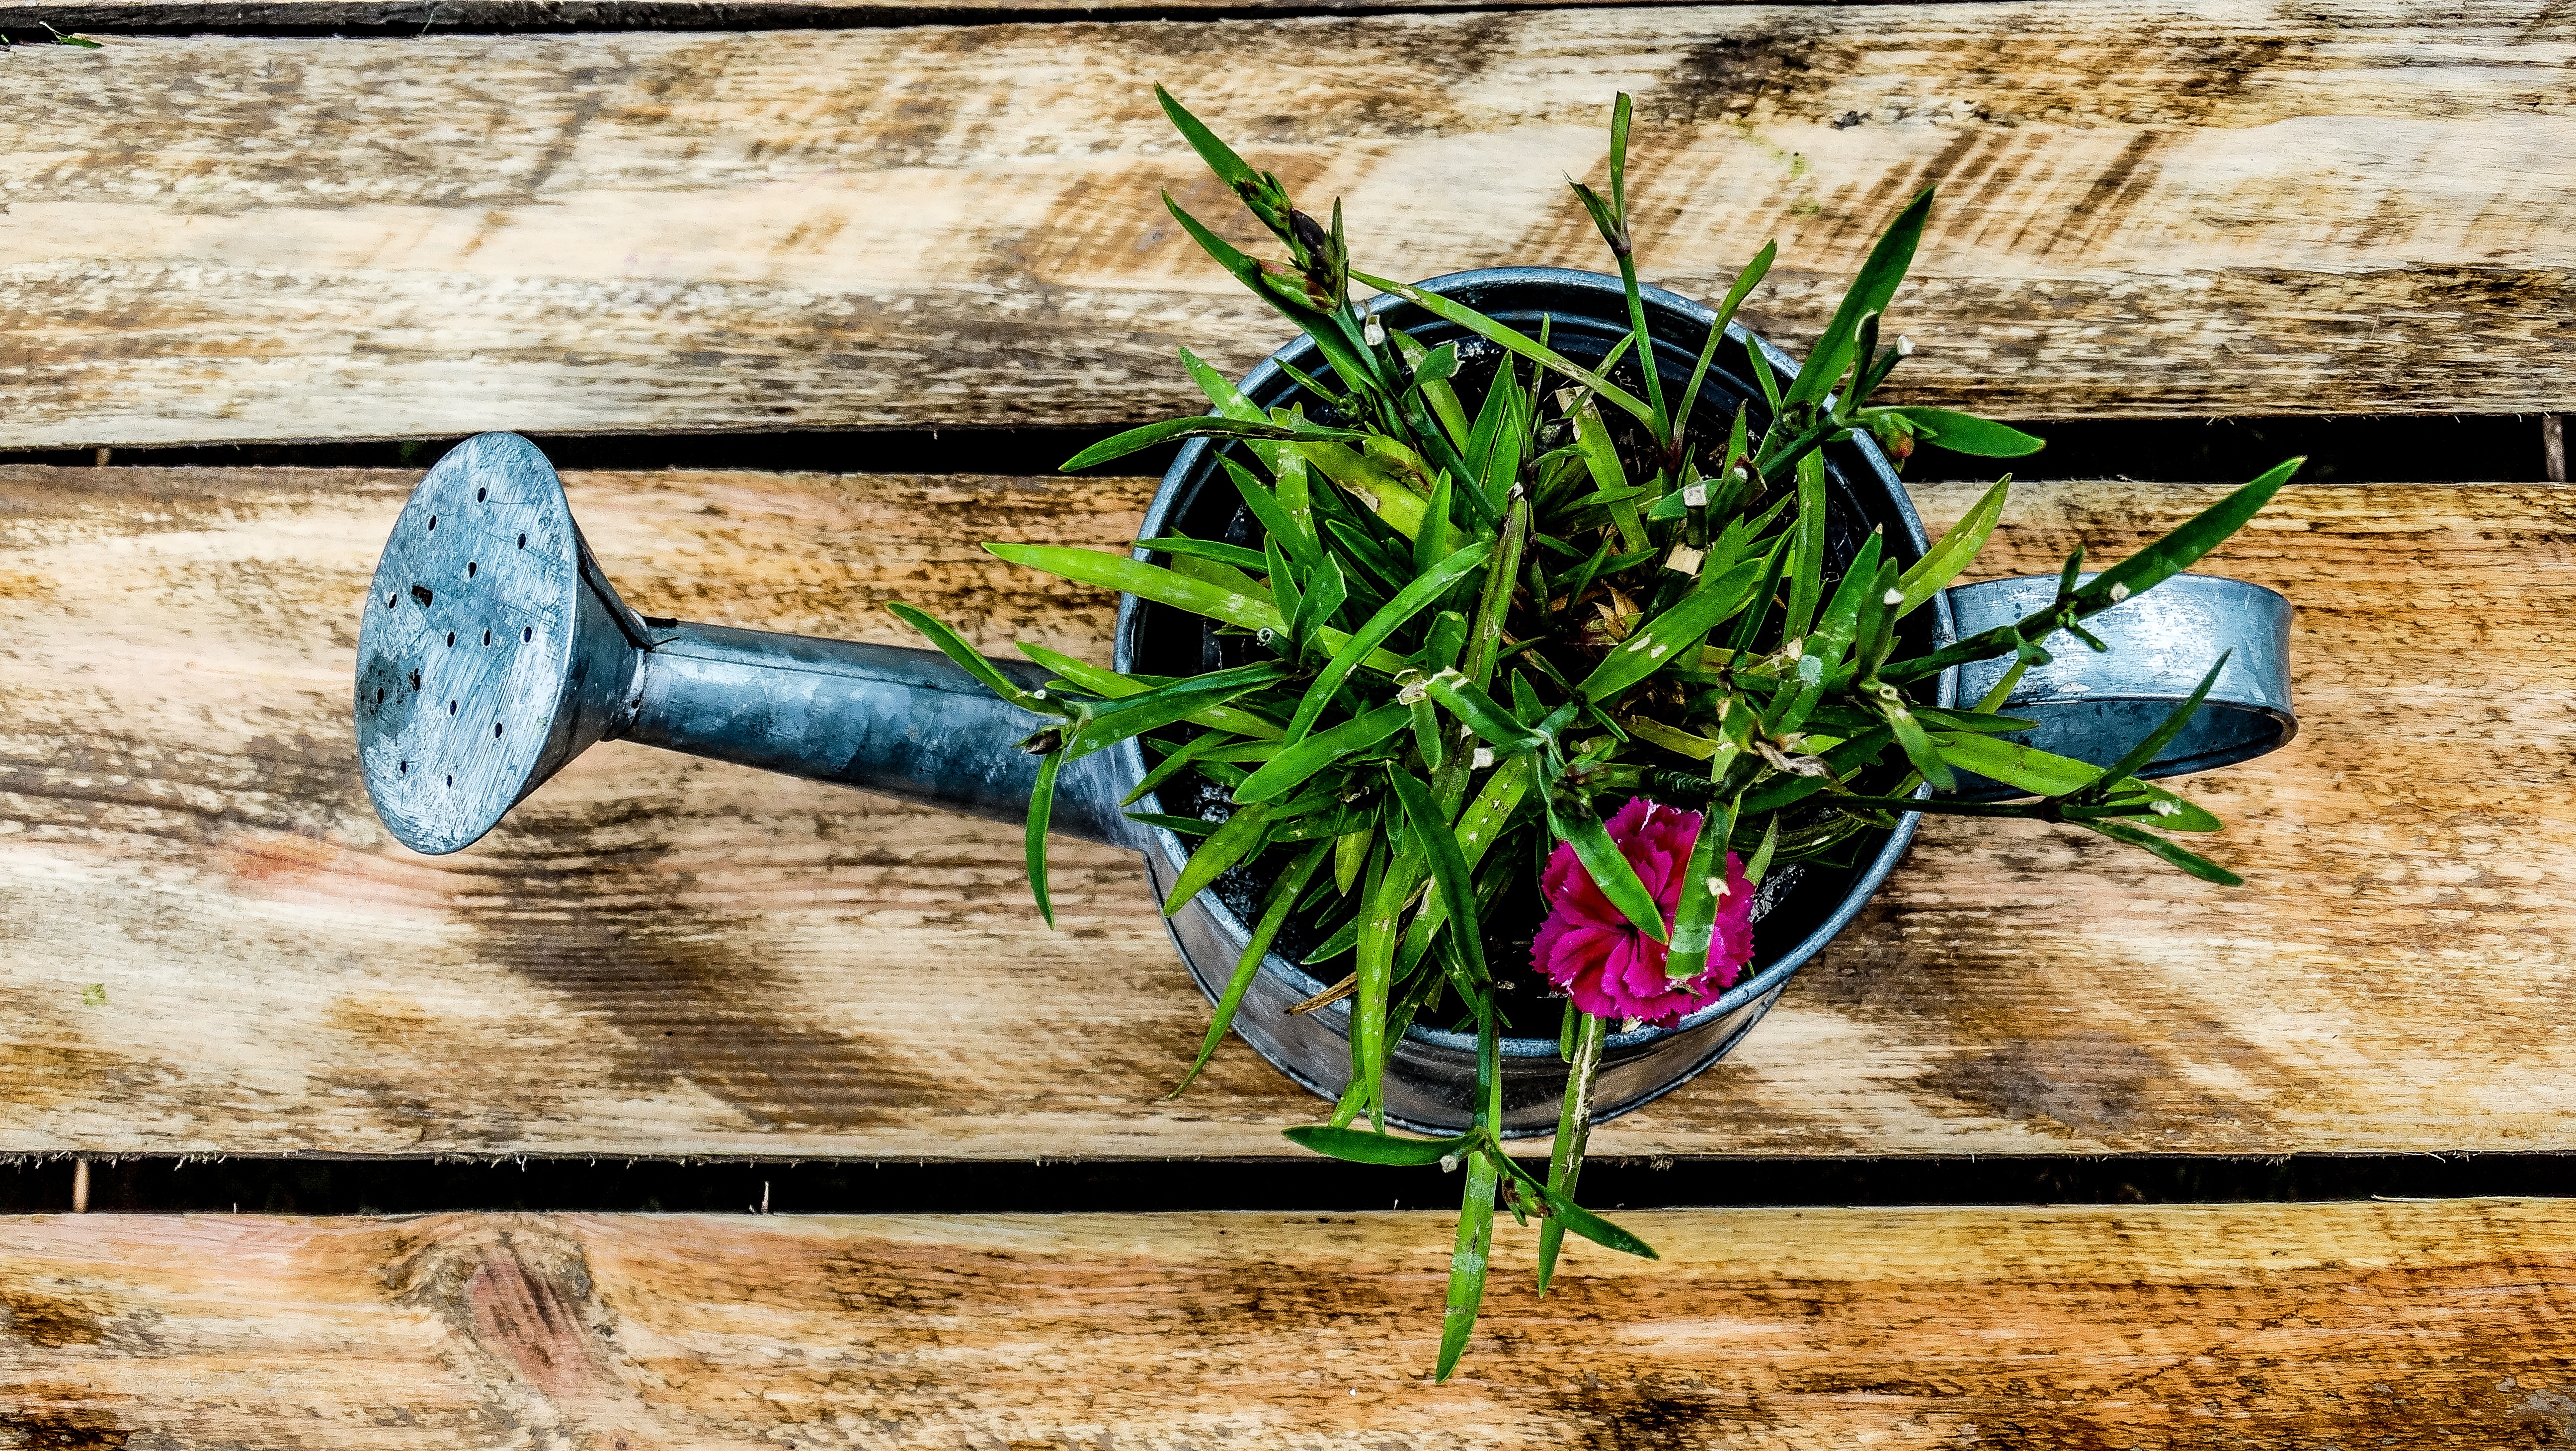
grass, branch, plant, wood, leaf, flower, green, herb, produce, soil, botany, box, garden, flora, flowers, art, watering can, grass family